Ice cycle

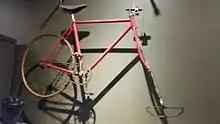
Icycle, a bicycle designed for riding on ice, at the History Museum at the Castle in Appleton, Wisconsin.

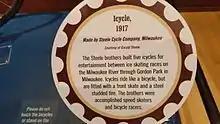
Icycle museum placard, at the History Museum at the Castle.

An ice cycle, ice bike, or icycle is a bicycle adapted for use on ice, usually by replacing the front wheel with an ice skate. Versions exist with and without additional skates to provide lateral stability, that have been based on upright and recumbent bikes, and that have been used for racing. Ice cycles have been in use since at least the 1890s, and theory predicts that a bicycle with a front skate can exhibit riderless self-stability similar to the same bicycle with a front wheel. At least one example has been made with both the front and the rear wheels replaced by skates.